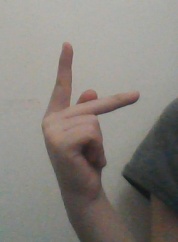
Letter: dha